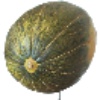
Label: melon_piel_de_sapo